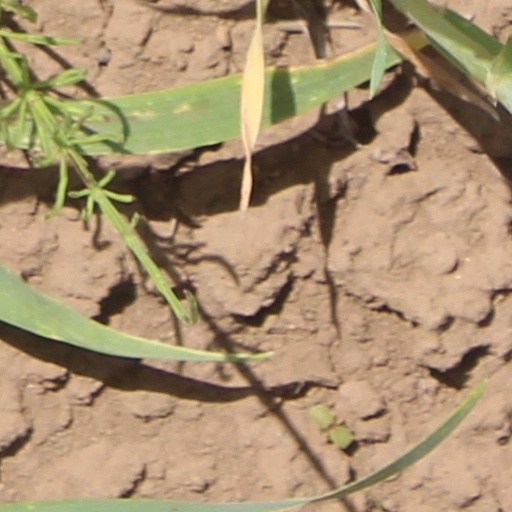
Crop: wheat